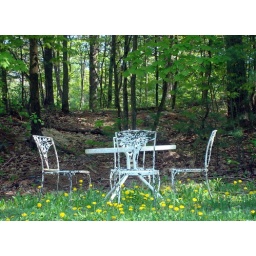
A wrought iron table and chairs in a field of dandelions at Windrush Farm in Boxford, Massachusetts.